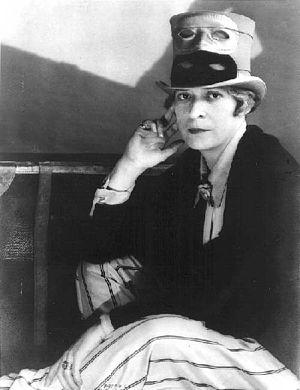
Janet Flanner, 13 mars 1892 – 7 novembre 1978, est une journaliste et autrice américaine, correspondante à Paris du magazine The New Yorker de 1925 jusqu'à sa retraite en 1975. Son nom de plume est « Genêt ». Elle publie un seul roman, The Cubical City, dont l'action se situe à New York.